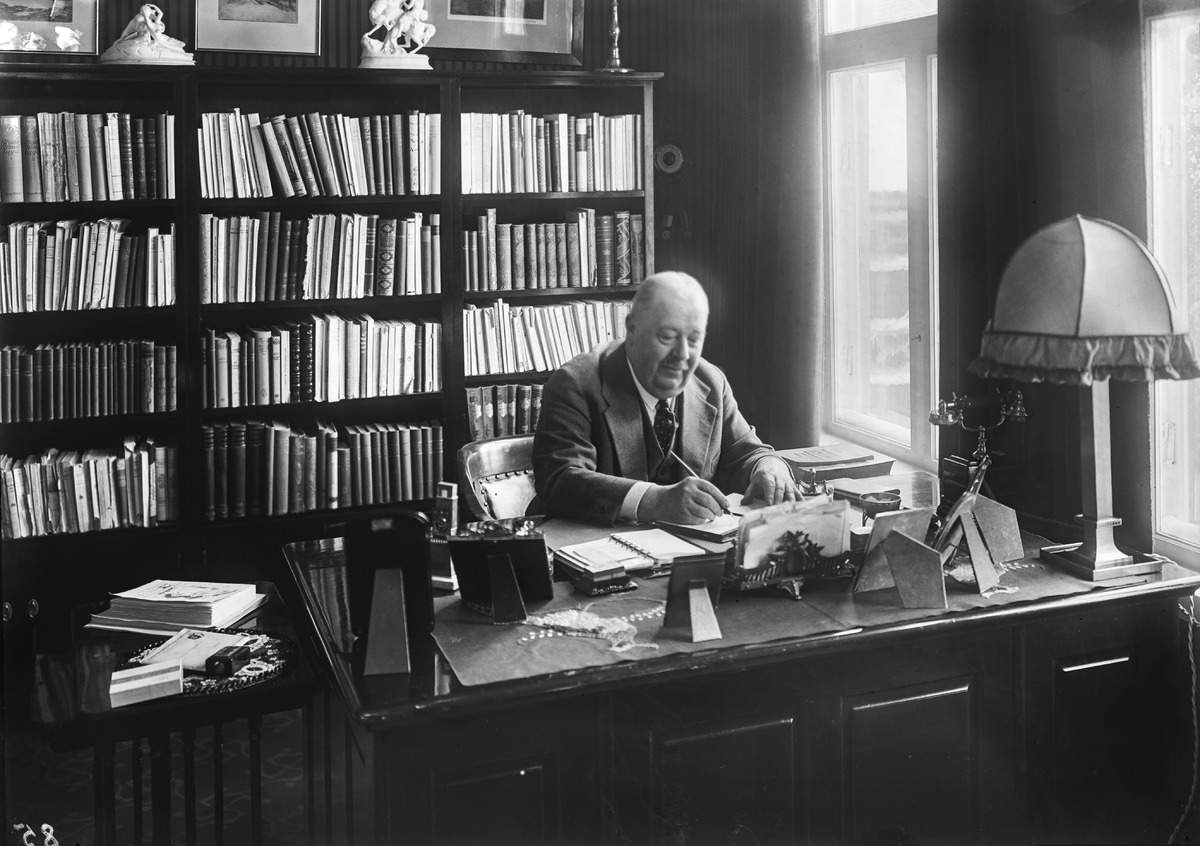
Toppilan Mallasjuomatehdas Oy/Ab:n toimitusjohtaja Herman Joh. Åström
Chief executive officer of Toppilan Mallasjuomatehdas Oy/Ab, Herman Joh. Åström
sisällön kuvaus: Toppilan Mallasjuomatehdas Oy/Ab:n toimitusjohtaja, konsuli Herman Joh. Åström 30.1.1932. content description: Chief executive officer of Toppilan Mallasjuomatehdas Oy/Ab, consul Herman Joh. Åström on January 30, 1932.
Vuosi: 1932
Paikka: , Suomi, Suomi
Aiheet: Åström, Herman Joh.; sisäkuva; puolikuva; tehtaat; toimitusjohtajat; johtajat; tuotantolaitokset; konsulit; consul; CEO; chief executive officer; manager; factory